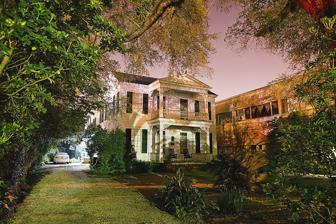
Building: The Magnolias (New Iberia, Louisiana)
Country: United States of America
Year built: 1852
Historic house in Louisiana, United States United States historic place The Magnolias U.S. National Register of Historic Places Show map of Louisiana Show map of the United States Location 115 Jefferson St. New Iberia, Louisiana Coordinates 30°00′29″N 91°49′16″W / 30.00801°N 91.82112°W / 30.00801; -91.82112 Area 0.112 acres (0.045 ha) Built 1852 Built by Dr. Henry Stubinger Architectural style Greek Revival , Creole cottage NRHP reference No. 79001065 Added to NRHP December 6, 1979 The Magnolias is a historic cottage located at 115 Jefferson Street, in New Iberia, Louisiana . Built in 1852, the house was modified in about 1920. In 1929 the entire house was moved and rotated 90 degrees, so that it faces Jefferson Street rather than Main Street.  It is set back from the street and has modern buildings on each side.  The building has a pedimented Greek Revival one-bay portico that is both massive and unusual on a four-bay house. The house was listed on the National Register of Historic Places on December 6, 1979. See also National Register of Historic Places listings in Iberia Parish, Louisiana References